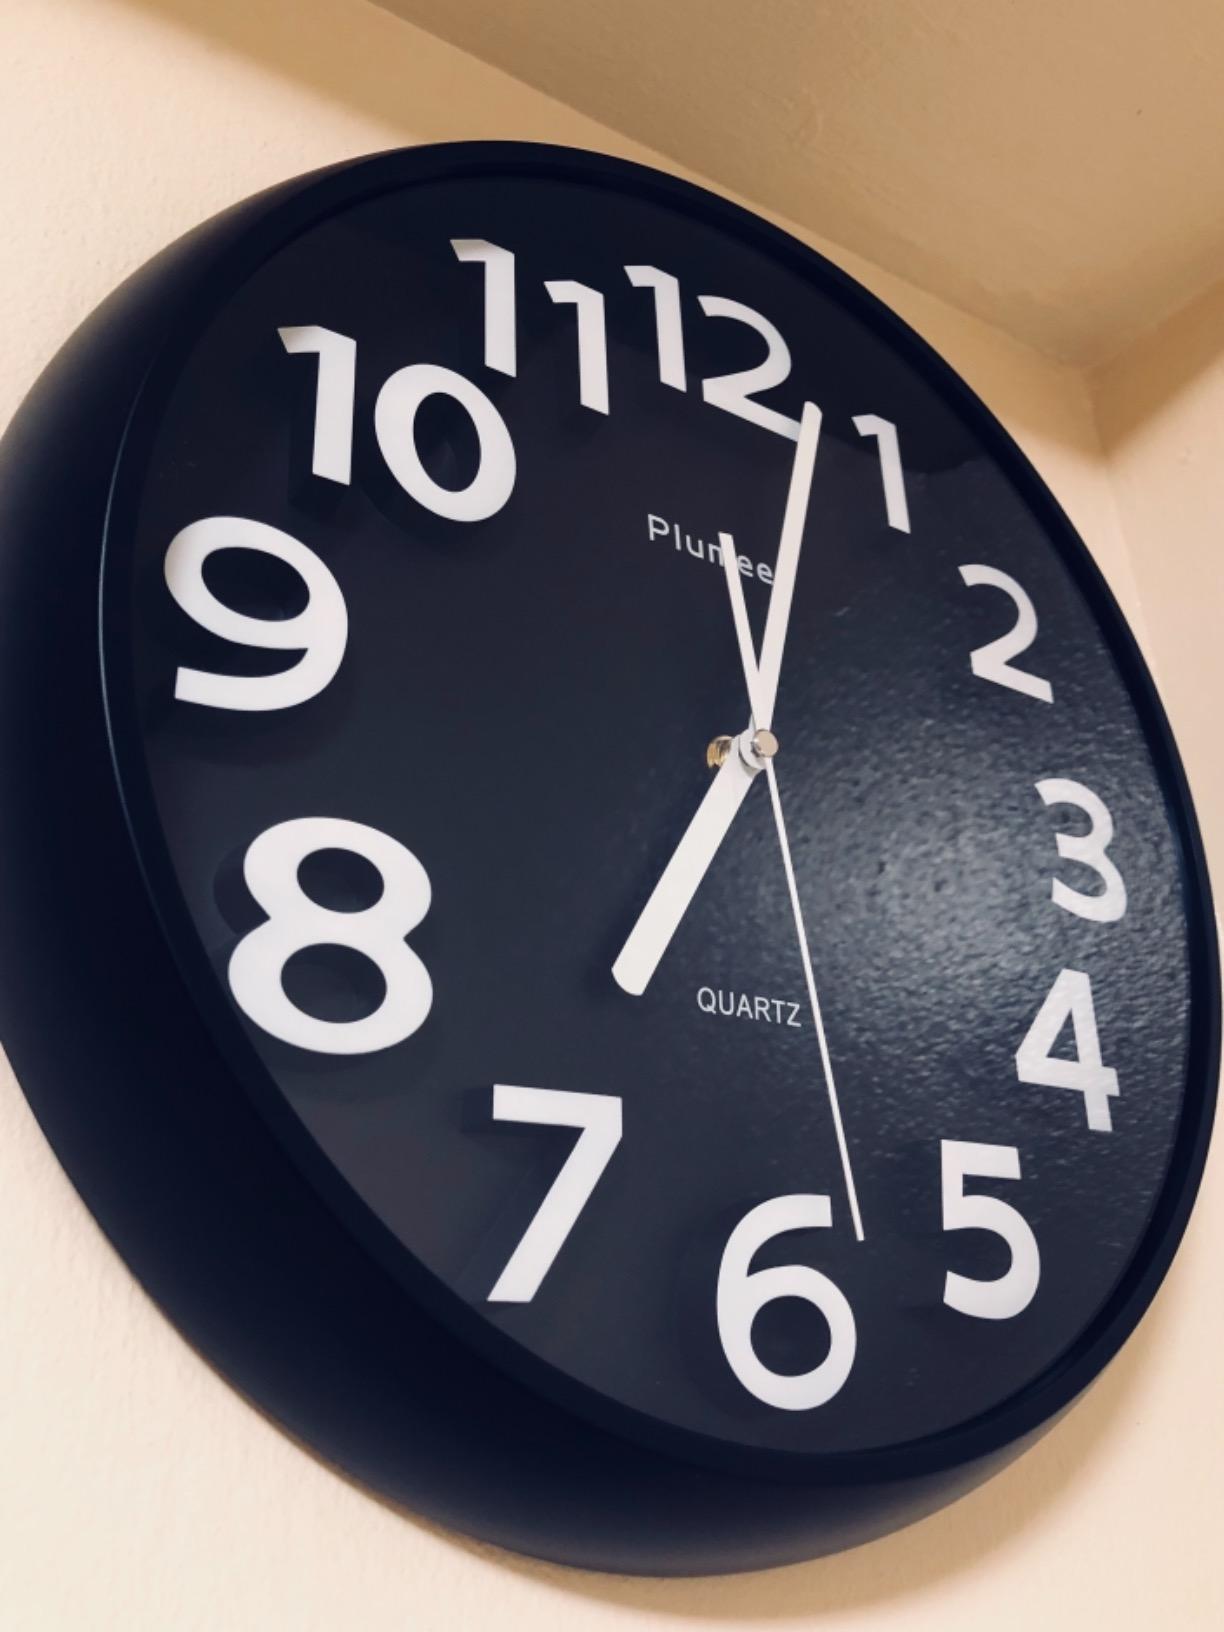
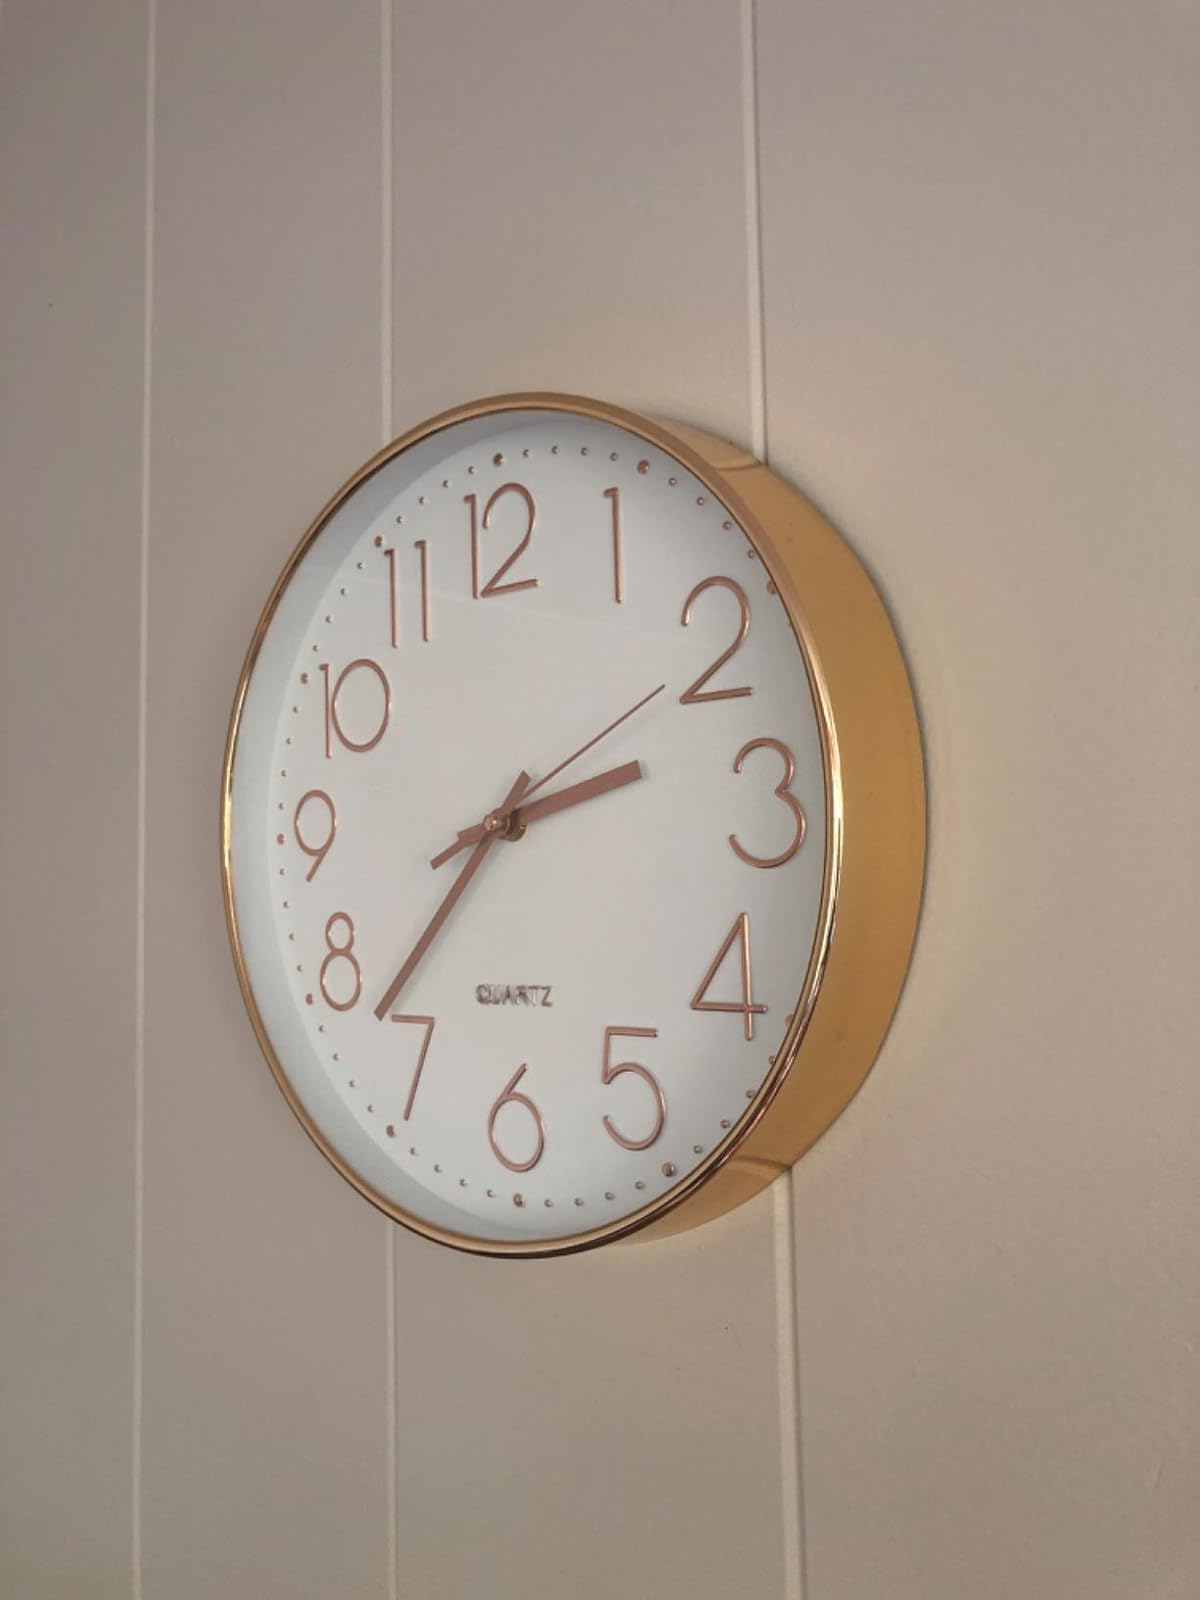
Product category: clock
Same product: no